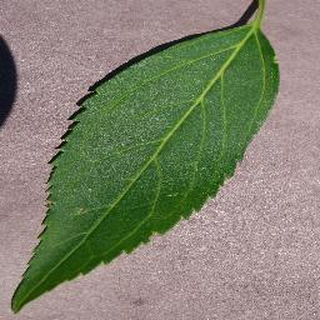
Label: healthy_cherry